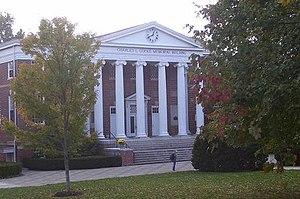
L'université Hollins est une université privée située à Hollins, en Virginie. Fondée en 1842 sous le nom de Valley Union Seminary dans le village historique de Botetourt Springs, elle est l'un des plus anciens établissements d'enseignement supérieur pour femmes des États-Unis.